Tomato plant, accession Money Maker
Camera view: vertical (180 deg); turntable rotation: 150 degrees
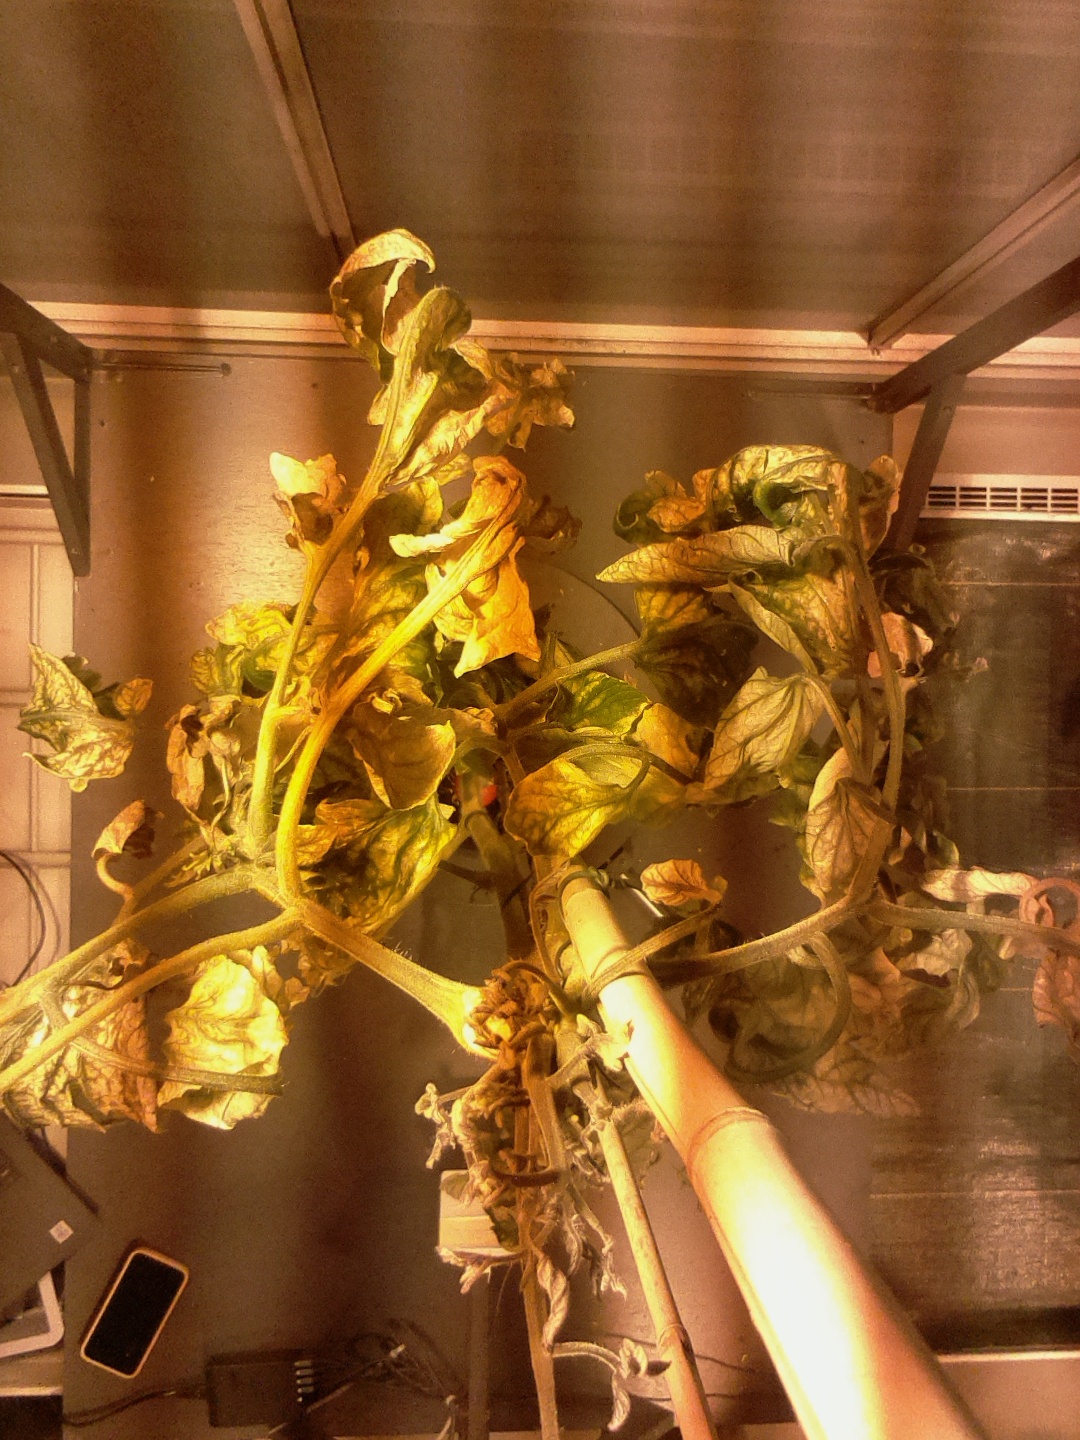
BBCH growth stage 29: 90%-100% Side shoots formed